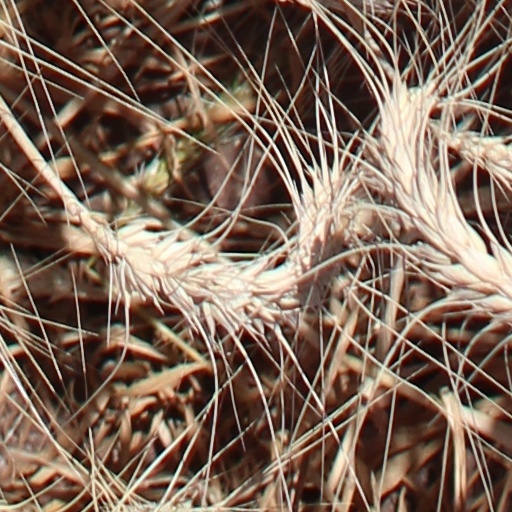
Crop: wheat